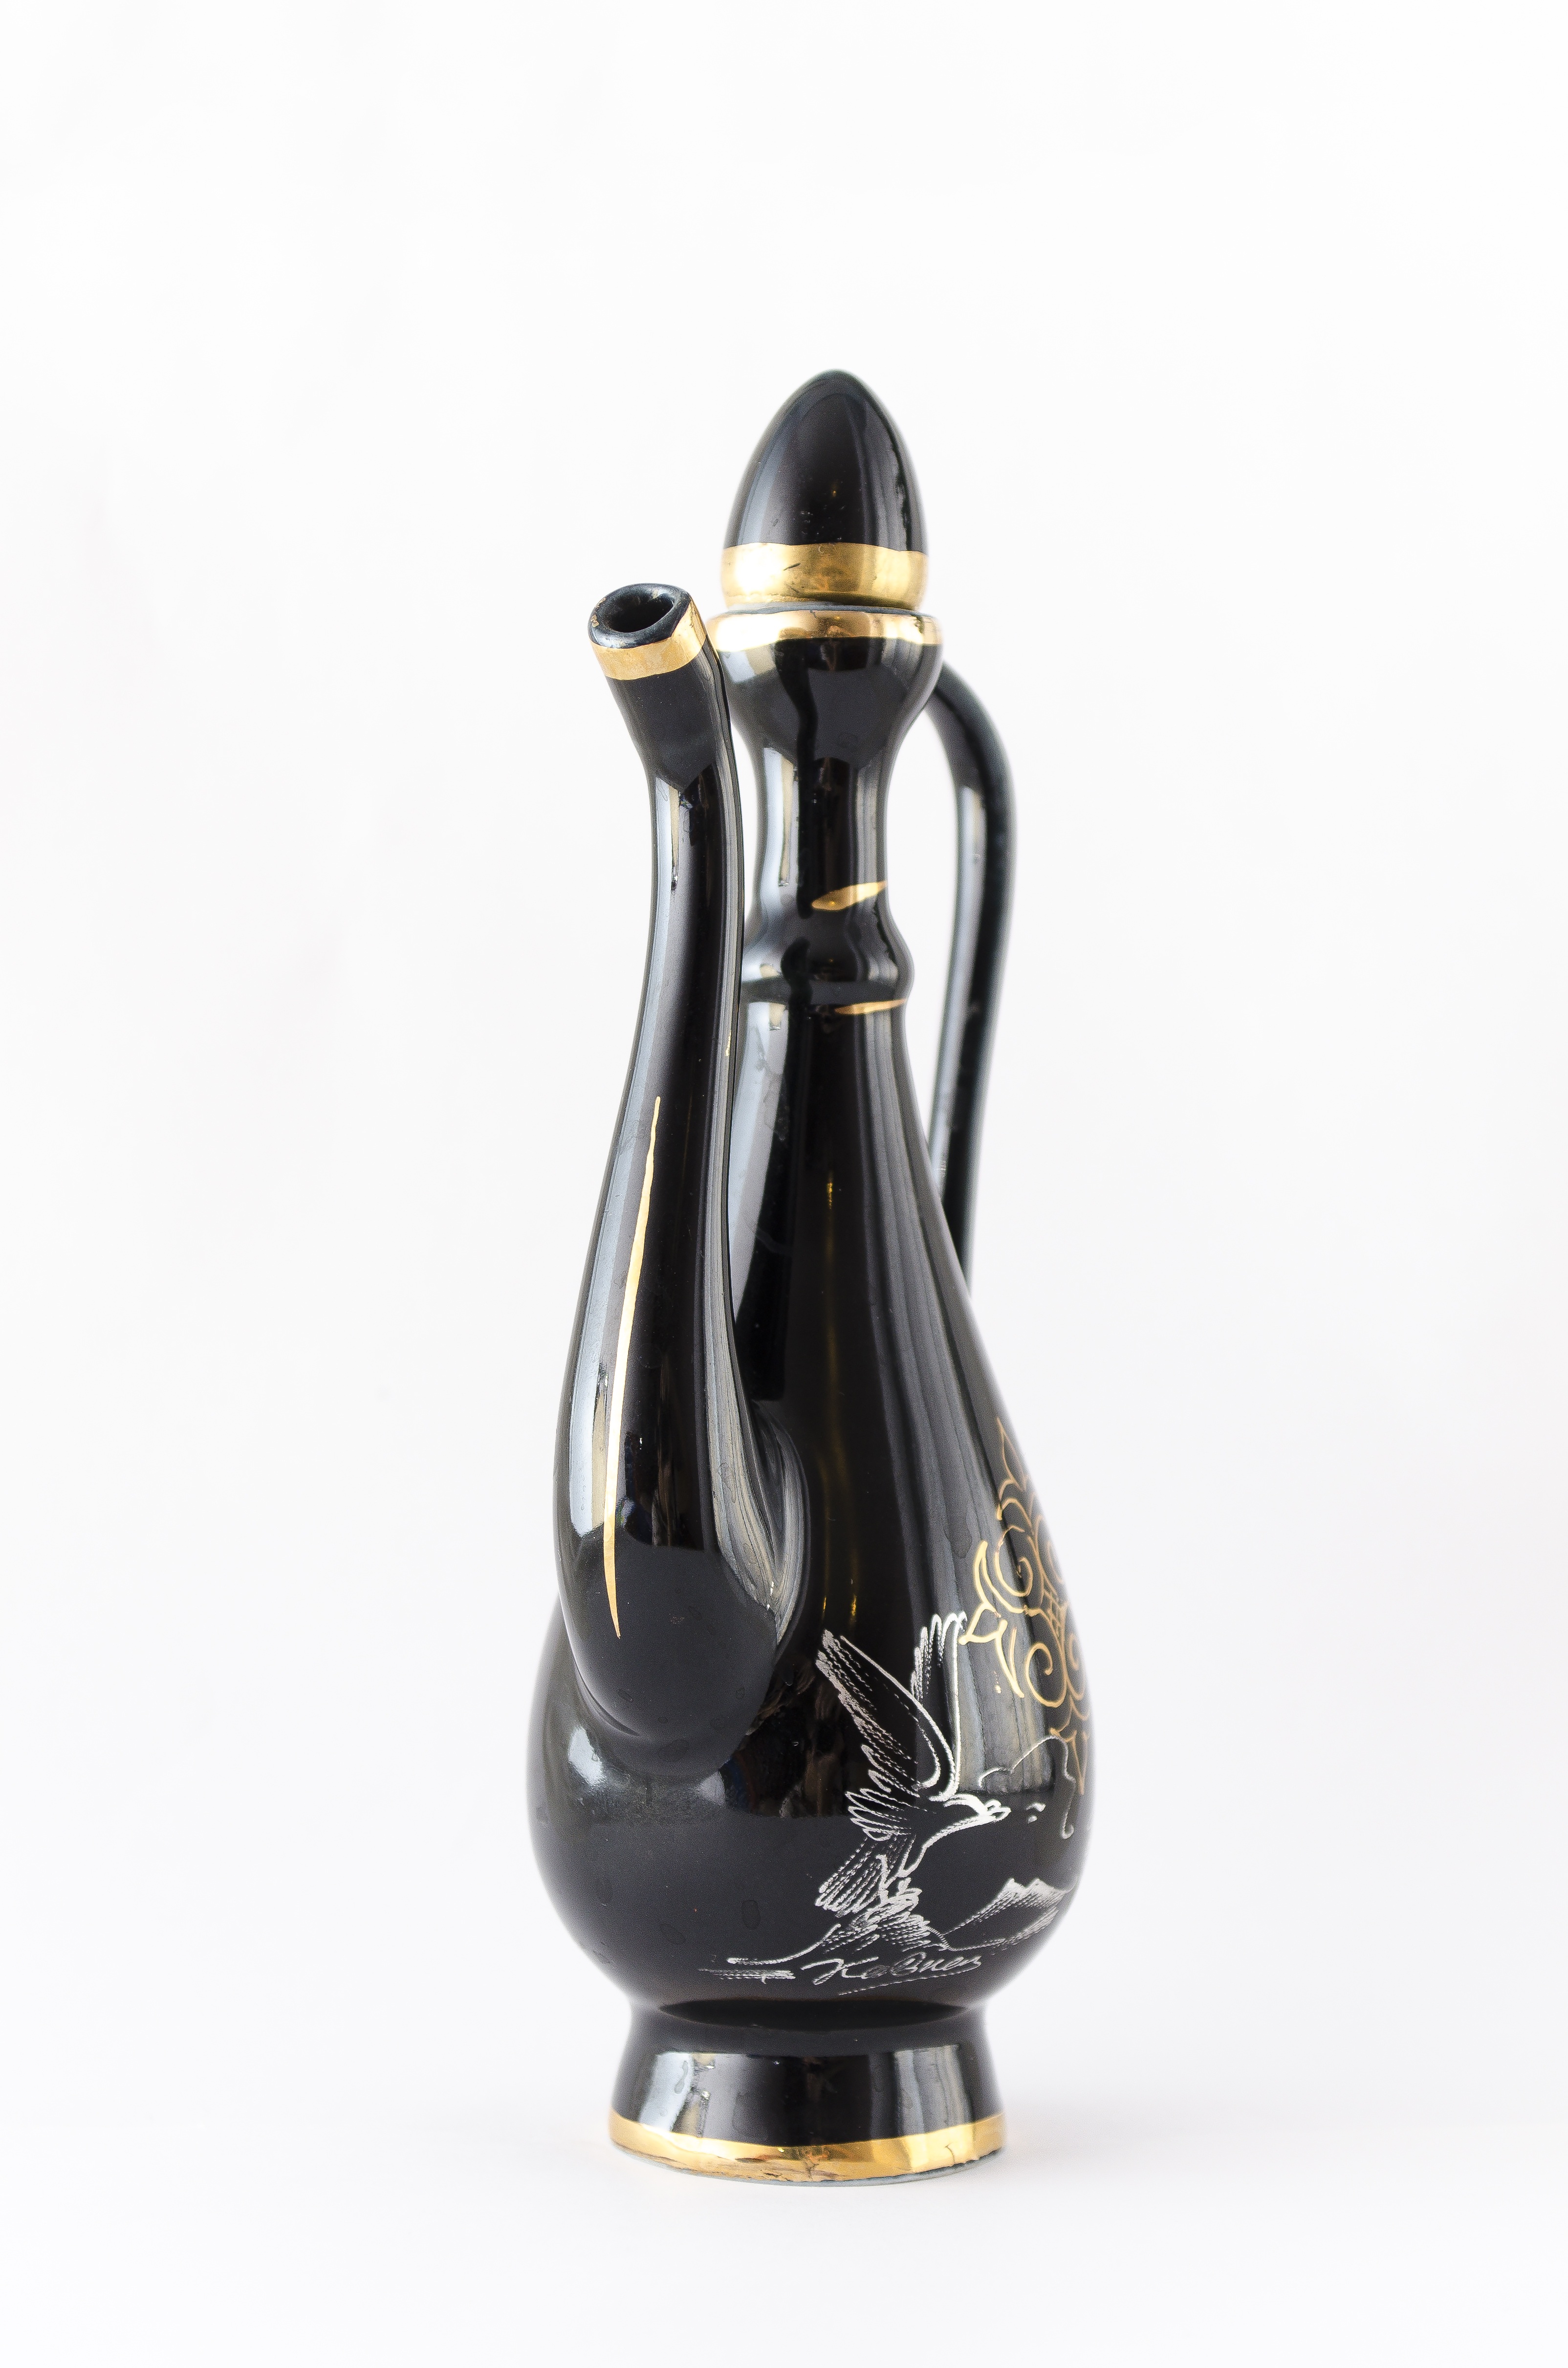
vase, vessel, bottle, tableware, wine bottle, glass bottle, brass, pitcher, figurine, drinkware, water pot, dinner set